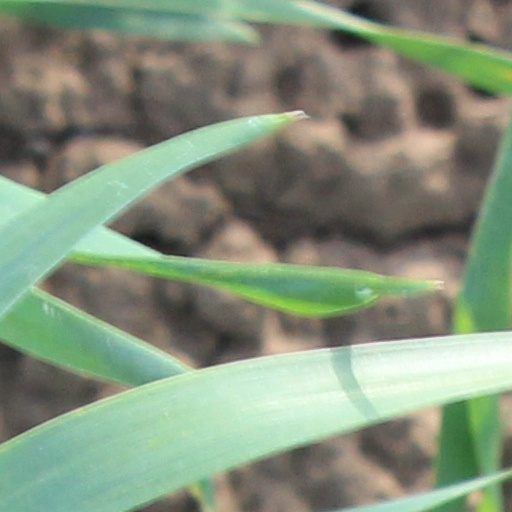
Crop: wheat